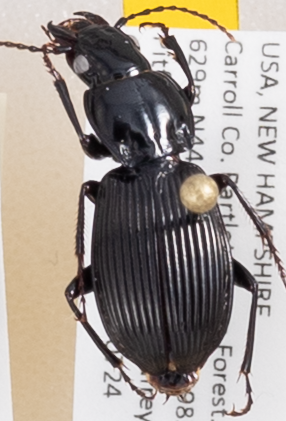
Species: Pterostichus coracinus
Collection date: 2019-07-24
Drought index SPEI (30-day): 0.54
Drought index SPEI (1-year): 1.13
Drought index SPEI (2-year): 0.8